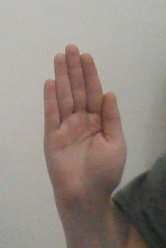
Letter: seen